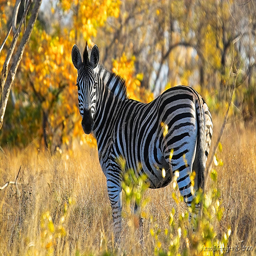
A zebra standing on a dry grass covered forest.
A very cute zebra standing in some tall grass.
A zebra looks at the camera while the picture is taken.
A zebra that is standing alone in the grass.
A zebra that is standing in a field.